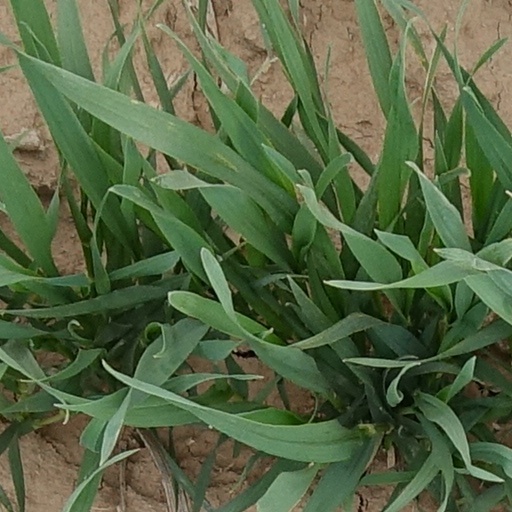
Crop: wheat